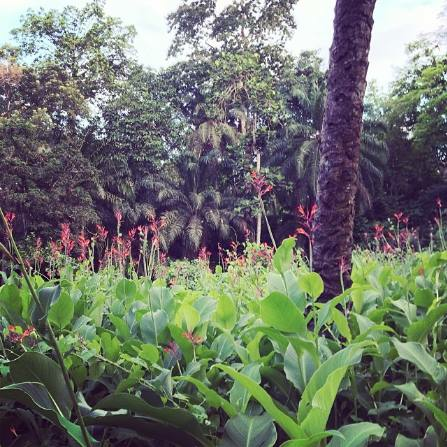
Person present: No